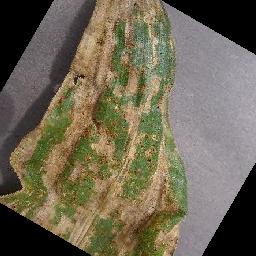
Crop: corn
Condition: (maize)_cercospora_spot_gray_spot